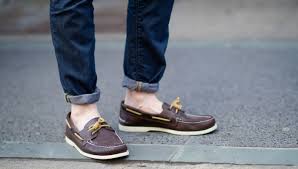
Label: Boat